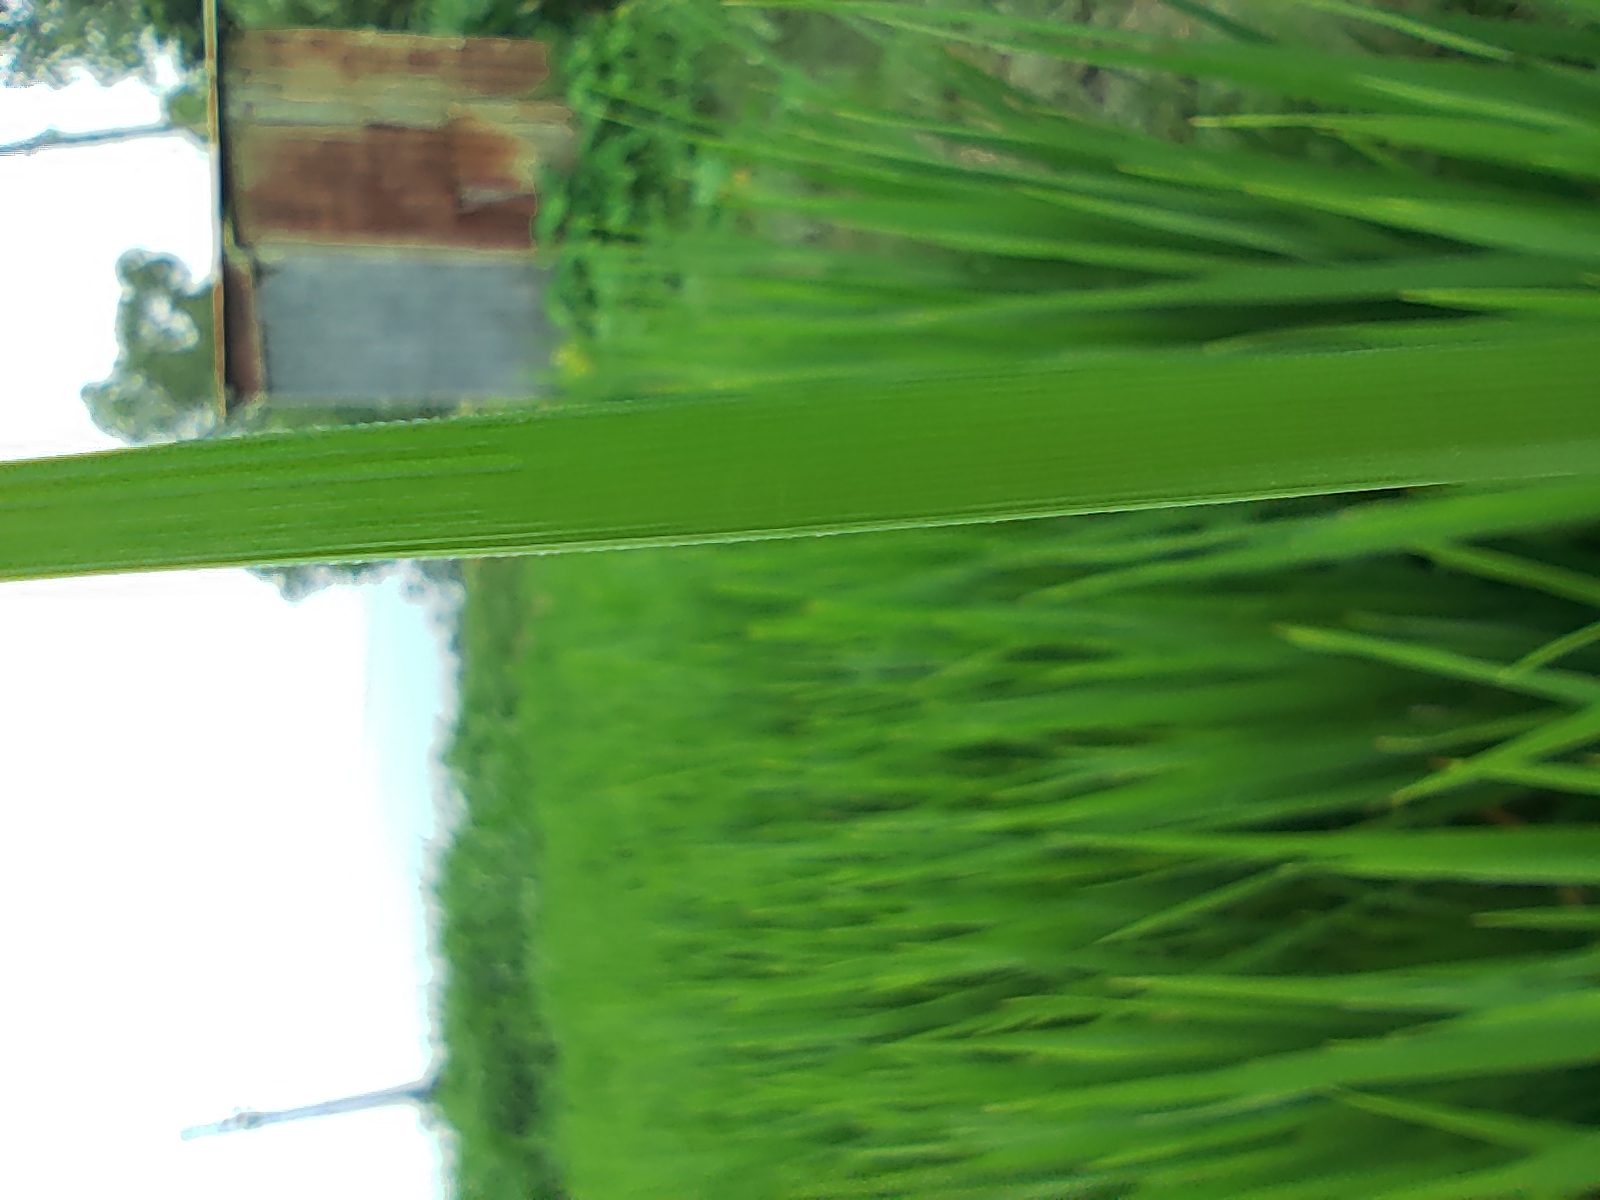
Nhãn: Healthy